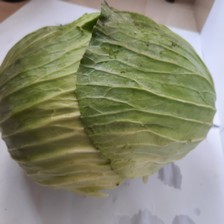
Label: others